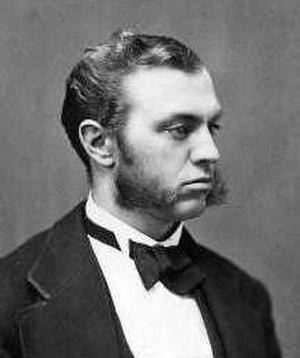
Ira Remsen est un chimiste américain qui avec Constantin Fahlberg découvrit la saccharine, un édulcorant artificiel. Ses travaux et recherches lui valurent de recevoir en 1923, la première médaille Priestley, décernée par l'American Chemical Society. Il devint de 1901 à 1912, le président de l'université Johns-Hopkins.